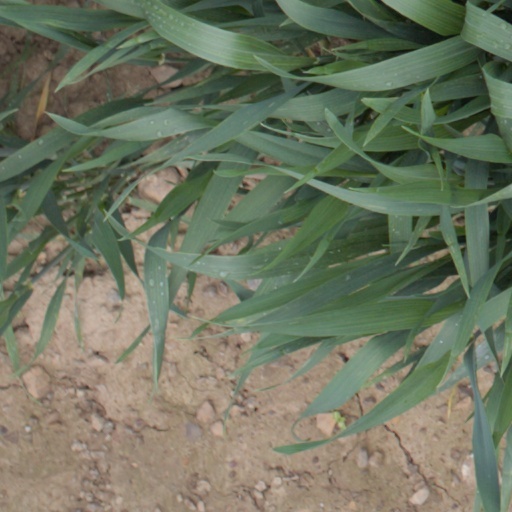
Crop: wheat